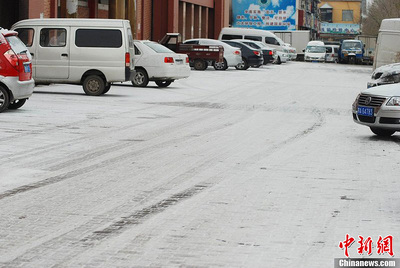
Weather: snow or frosty